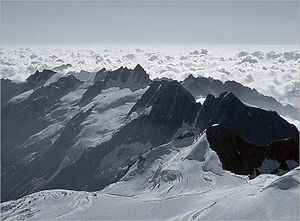
Nationalpark Gran Paradiso / Geografi
Gran Paradiso mountain.
Nationalpark Gran Paradiso, er en Italiensk nationalpark i De grajiske Alper, mellem regionerne Valle d'Aosta og Piemonte. Nationalparken har navn efter bjerget Gran Paradiso, som ligger i parken, og hænger sammen med den franske Parc national de la Vanoise. Området blev oprindeligt beskyttet for at beskytte Alpestenbukken mod krybskytter, da det var et privat jagtområde for kong Victor Emmanuel 2., men nu beskyttes også andre arter.